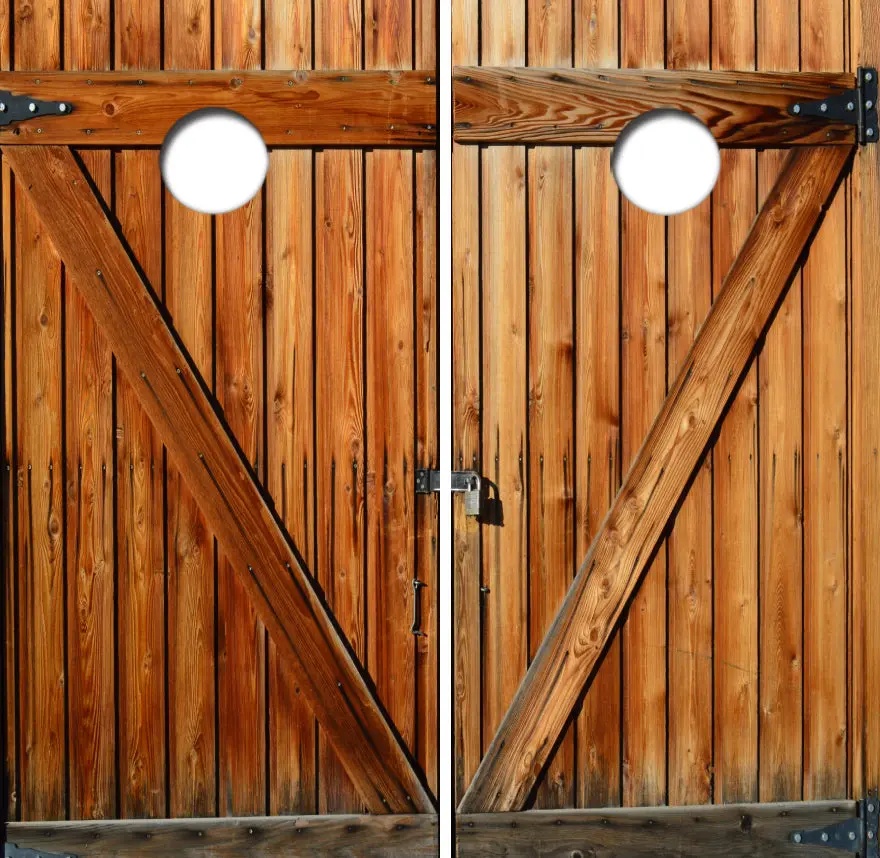
Rustic Wooden Doors Cornhole Wrap Decal with Free Laminate Included
Transform your cornhole game with our Rustic Wooden Doors Cornhole Decal! This uniquely designed wrap brings the charm of rustic elegance to outdoor gatherings. Our wrap decal features a vibrant wooden door design, perfect for adding a touch of personality to your cornhole games. Our cornhole wrap decal is crafted from high-quality vinyl material that ensures longevity even in the most enthusiastic gameplay. The vibrant colors and sharp details are printed using state-of-the-art technology, resulting in a stunning finish that will catch the eye of every player. Each wrap decal includes a free laminate, providing an extra layer of protection against scratches & wear, ensuring your boards will stay vibrant. Also, this cornhole wrap decal makes your boards easier to clean and maintain, making your cornhole boards look fabulous for years to come. If You Have a Specific Logo or Design in Mind, Contact Us and We Will Work with You to Create a Custom Listing. Please Note That These Wraps Are for the Boards Only and Do Not Include the Actual Boards Themselves. All Cornhole Wraps Are 24" X 48". All Cornhole Skins Are Sold as a Set of Two (2).
Brand: Ripper Graphics
Category: Sporting Goods > Outdoor Recreation > Outdoor Games > Lawn Games